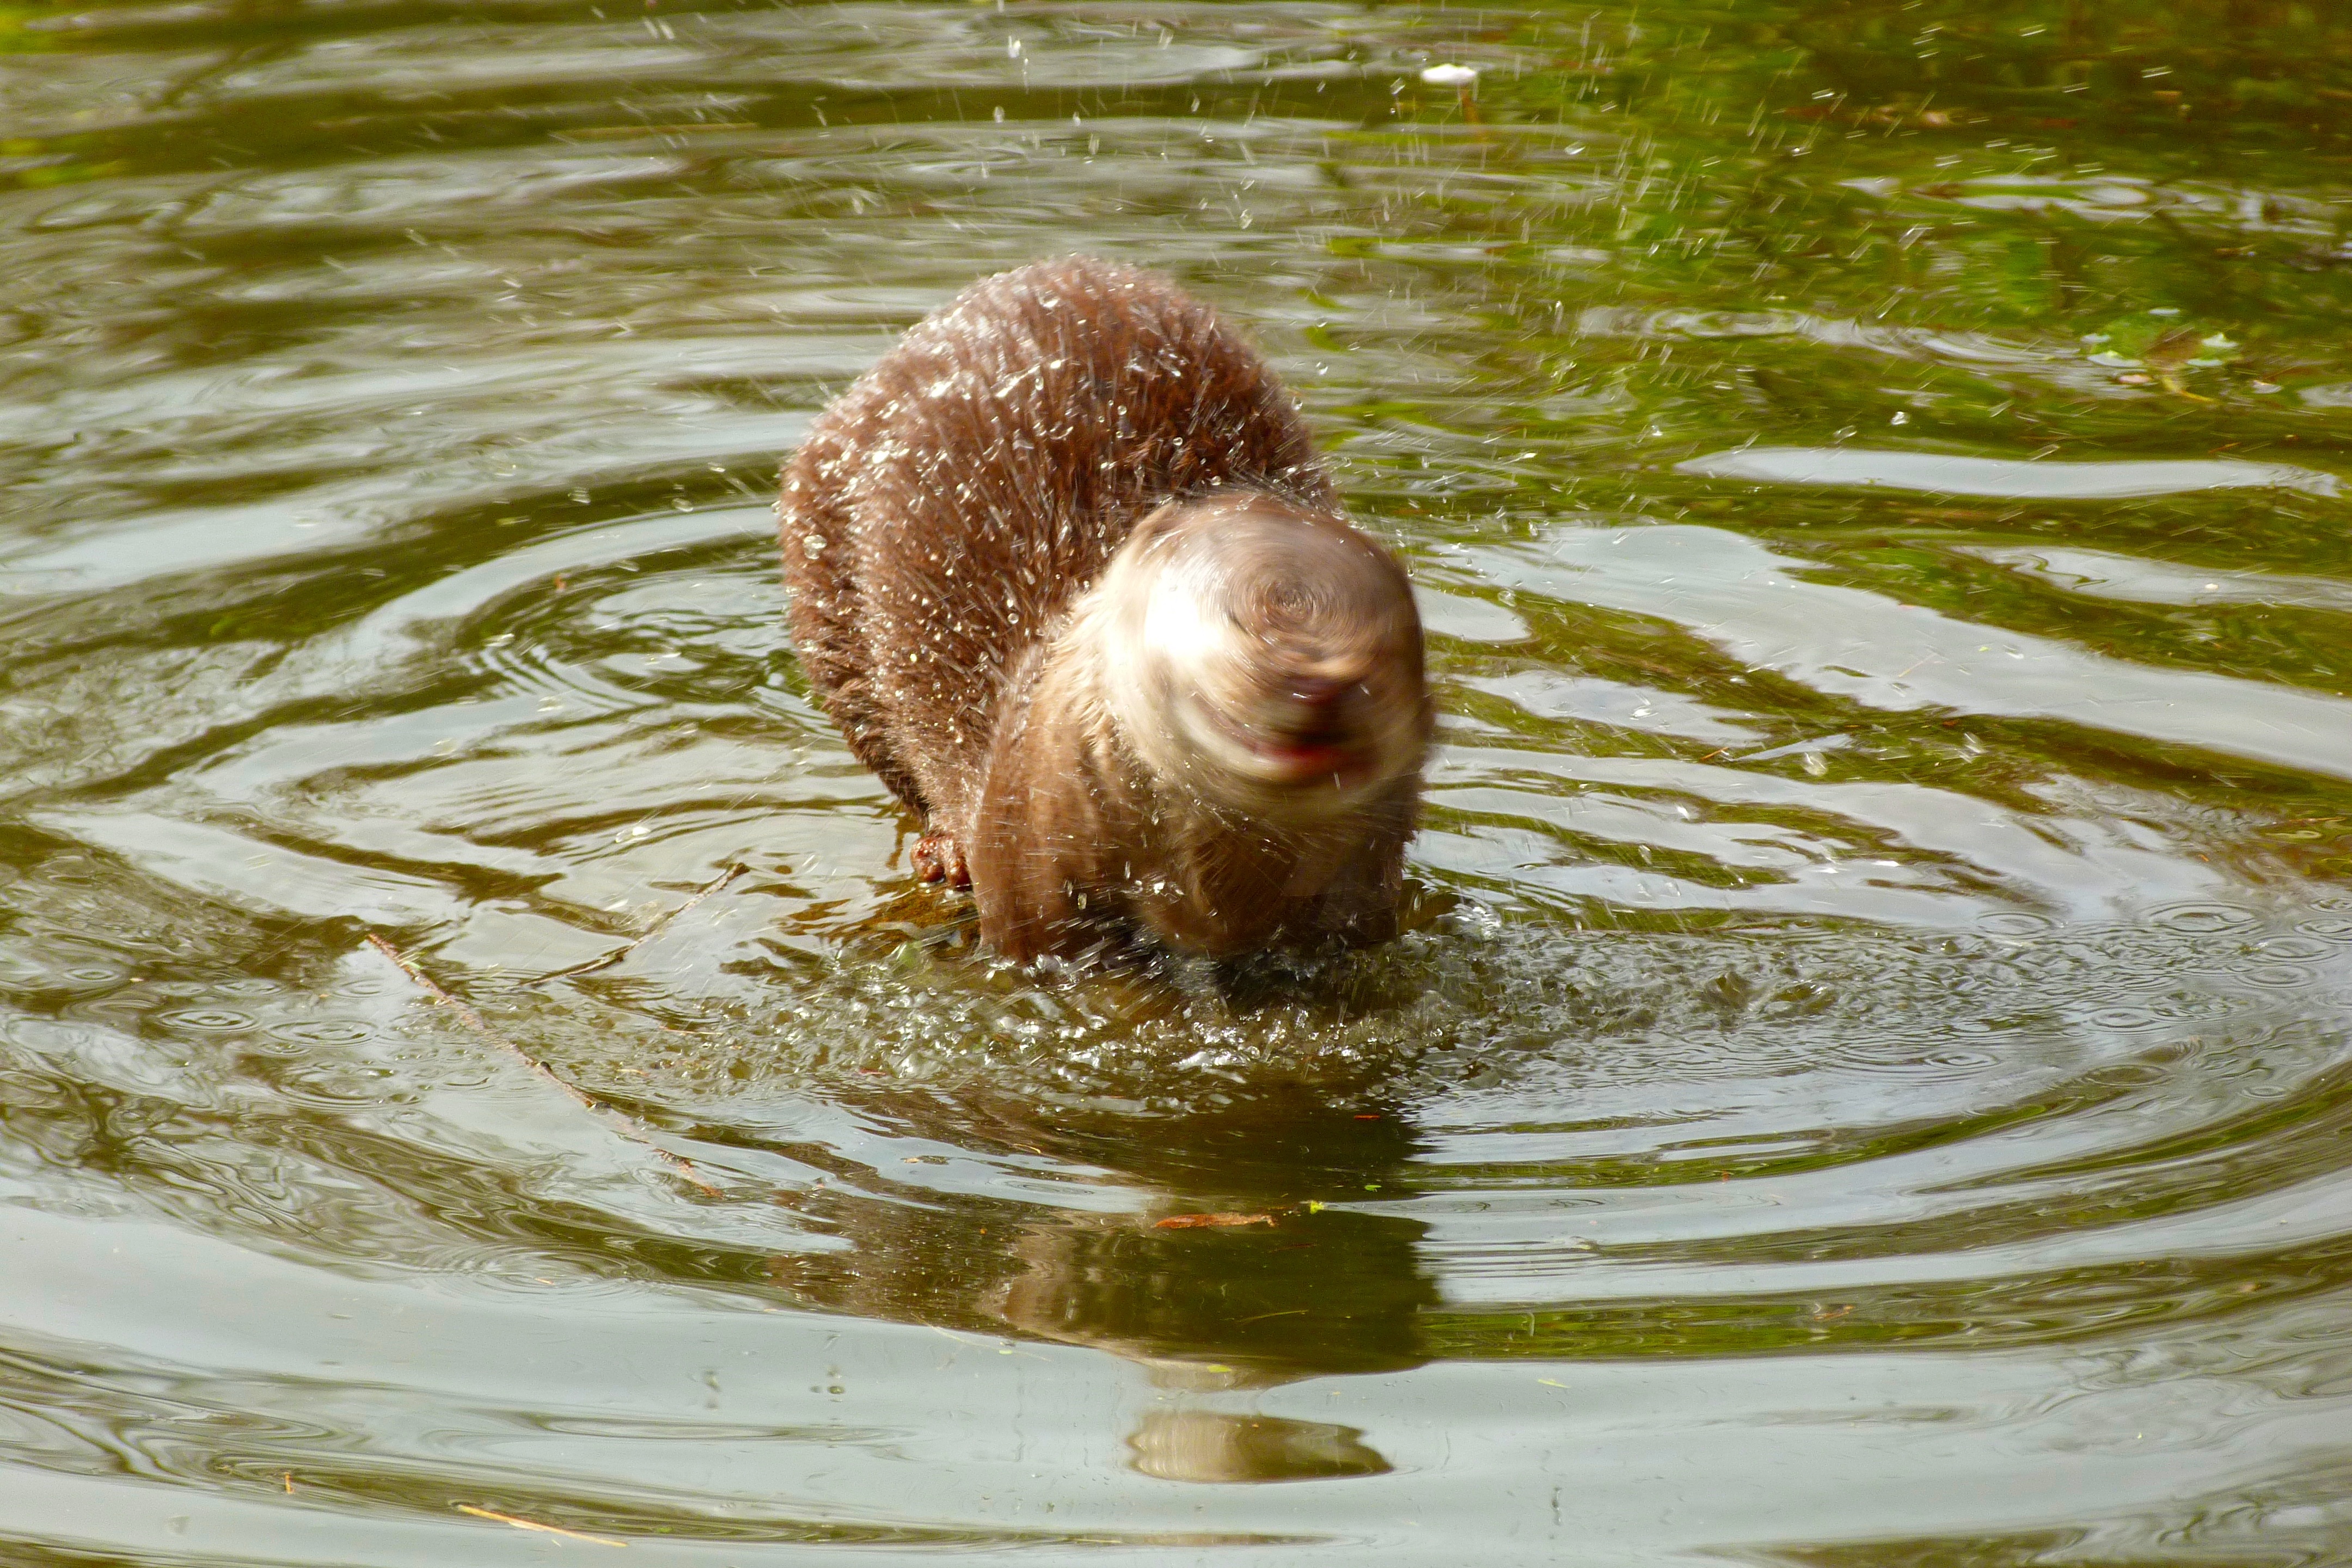
water, nature, sweet, animal, wildlife, zoo, fur, fluffy, mammal, fauna, wild animal, vertebrate, otter, wildlife photography, wildlife park, mustelidae